Uluṟu-Kata Tjuṯa National Park

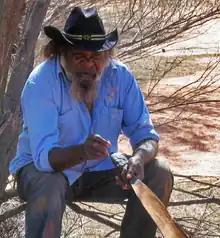
Aboriginal Anangu ranger at Uluru doing a demonstration

The listing of Uluru-Kata Tjuta National Park ensures the park remains a world-class destination for both its cultural and natural heritage. Visitors will continue to have a unique cultural experience at the park and leave knowing that the park is managed according to cultural practices that date back tens of thousands of years.